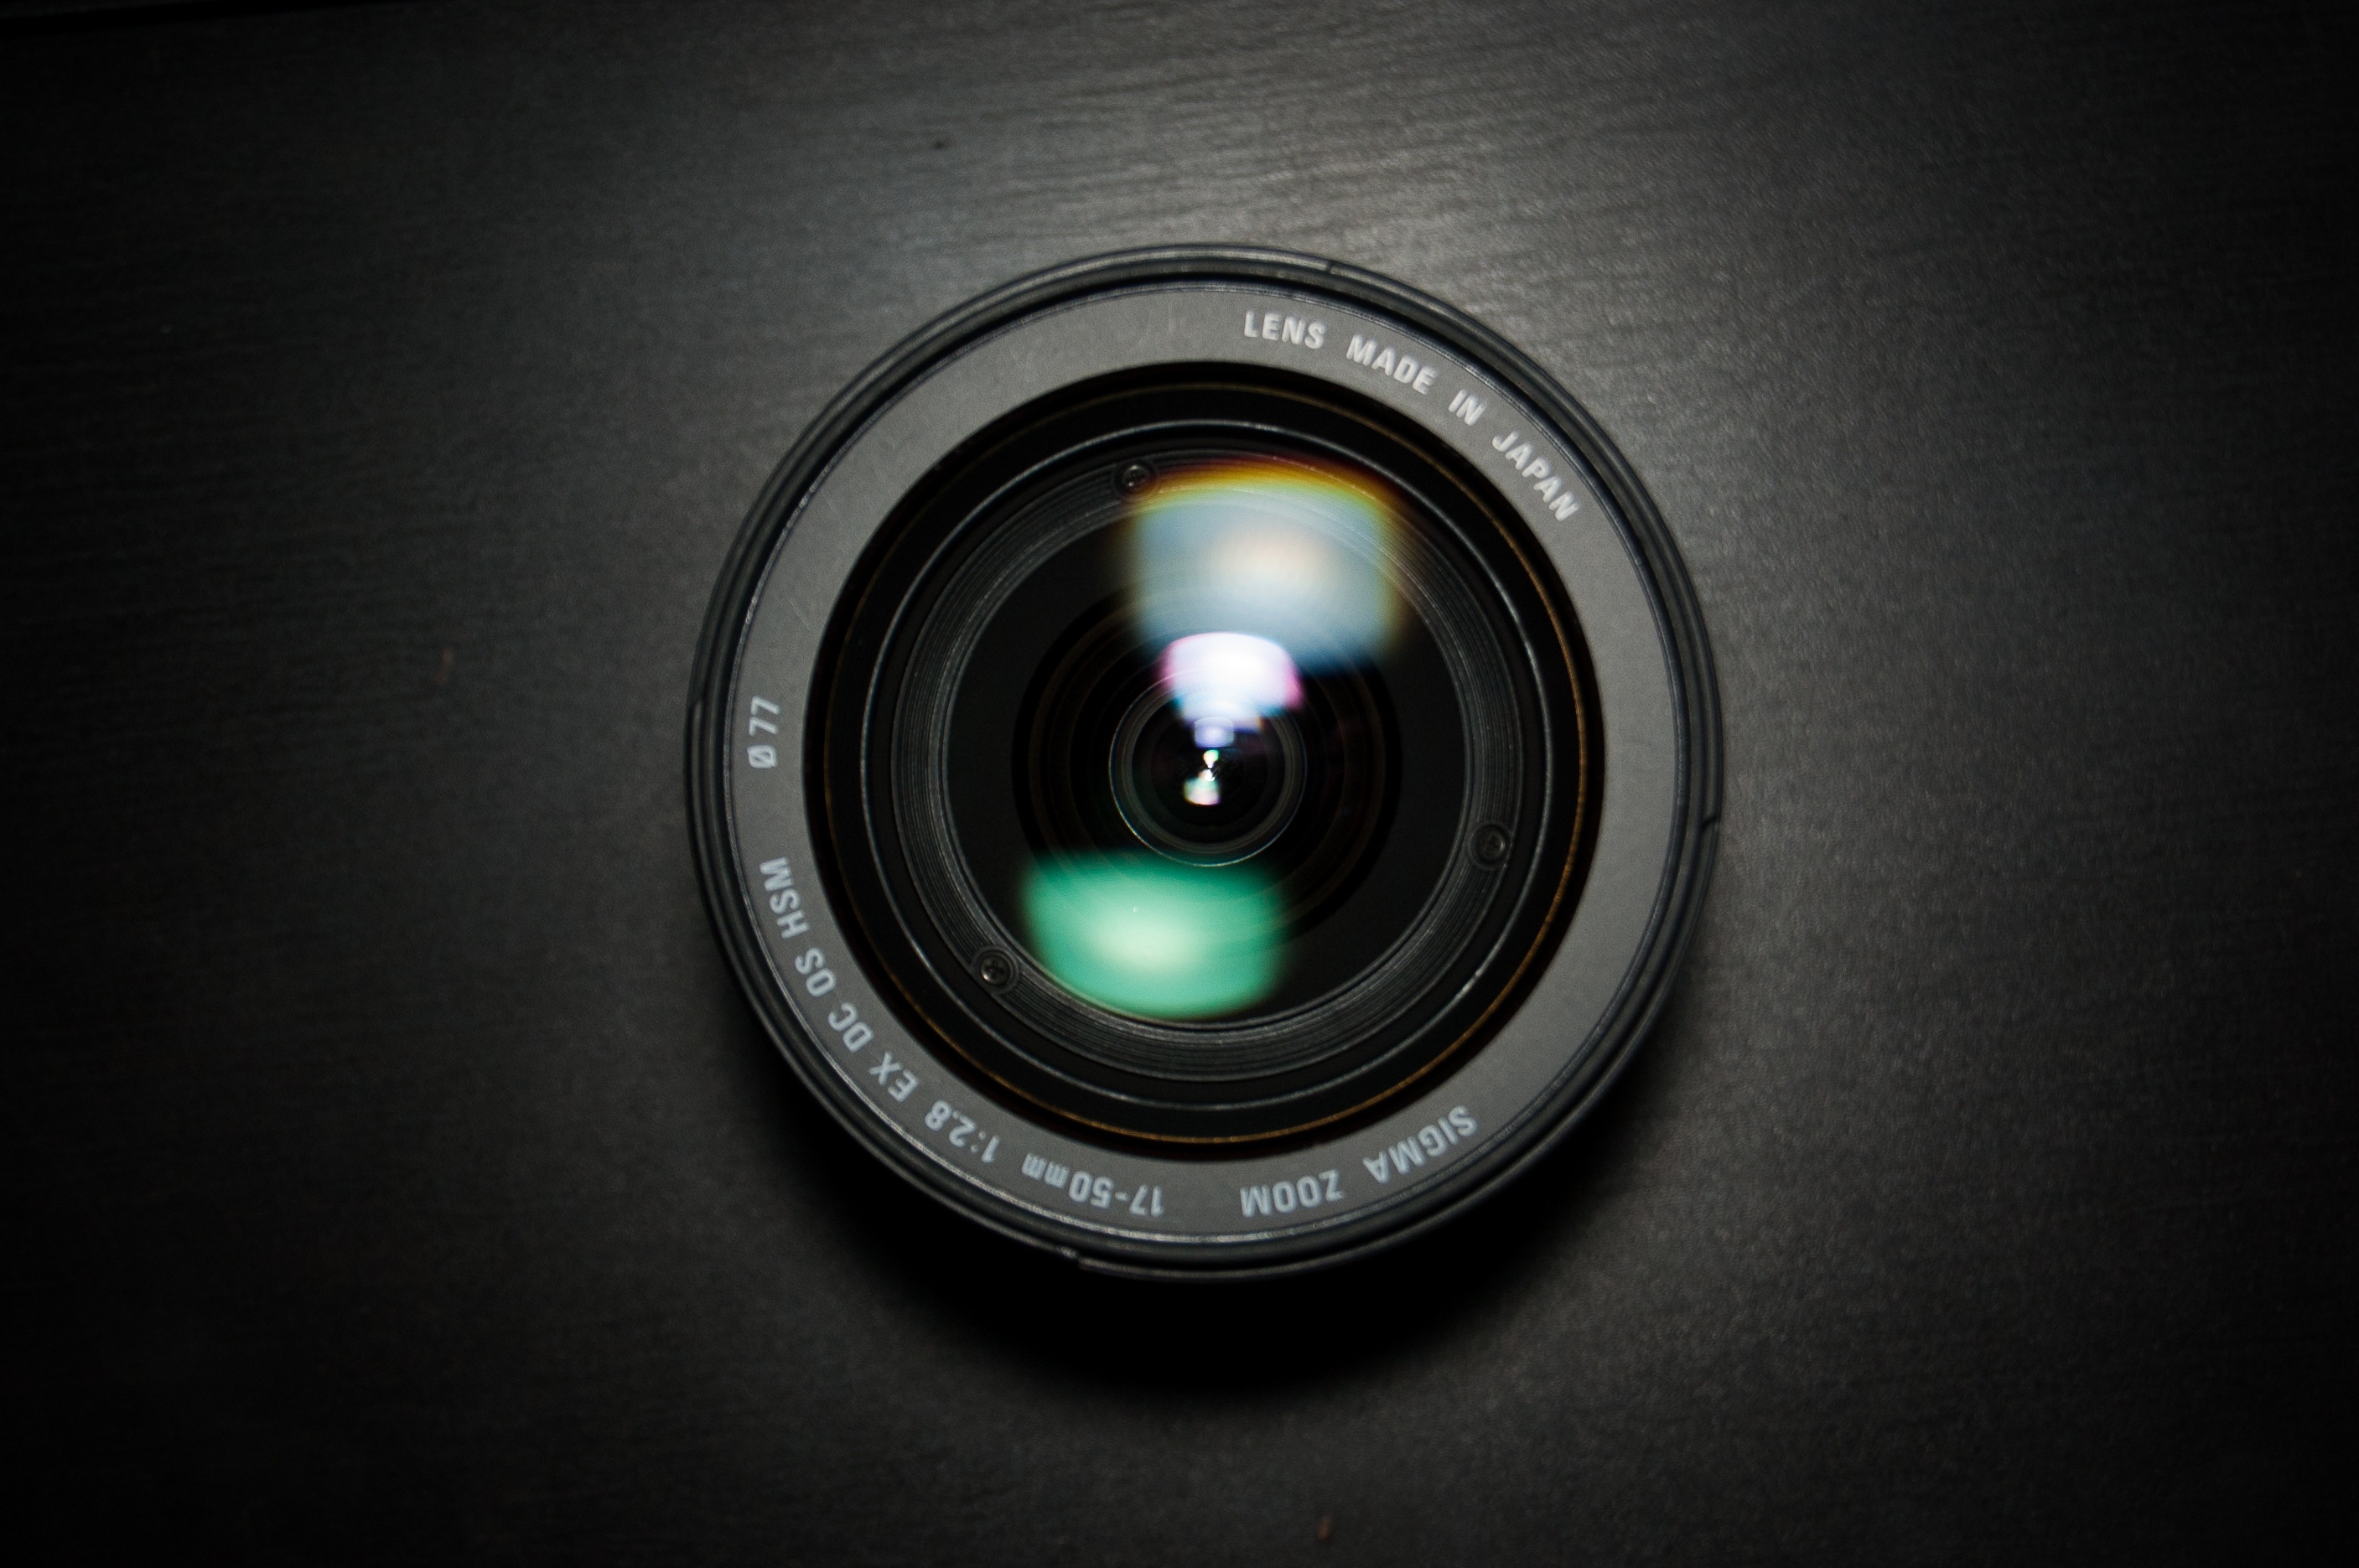
light, camera, photography, photographer, glass, photo, lens, circle, close up, reflex camera, flare, digital camera, zoom, foto, sigma, camera lens, screenshot, computer wallpaper, single lens reflex camera, cameras optics, 17 50